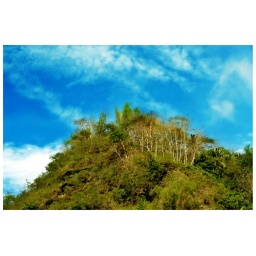
taking while im in the back of a running car way to a funeral coverage in gordon hrights olongapo!